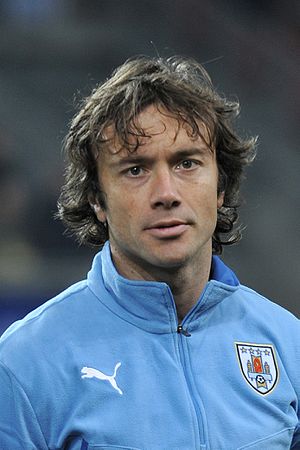
Diego Lugano
Diego Alfredo Lugano Moreno er en uruguayansk fodboldspiller, der spiller som midterforsvarer.